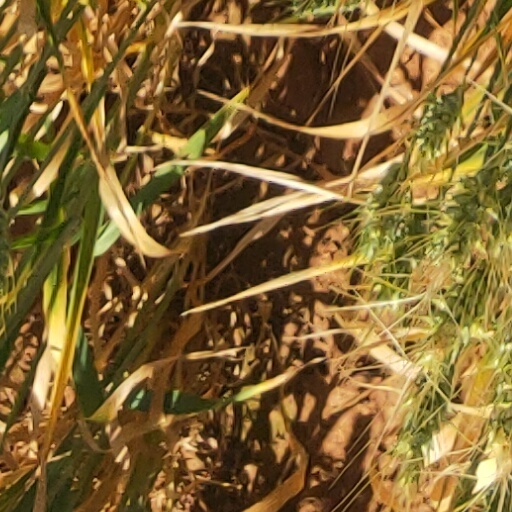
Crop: wheat